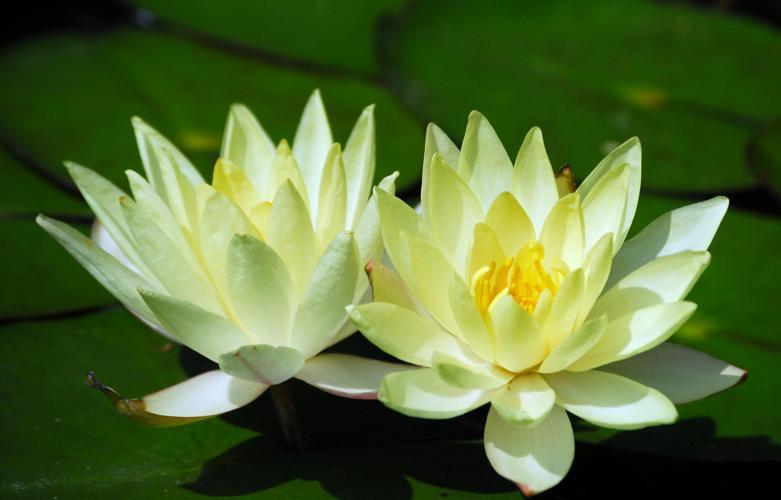
Label: water lily